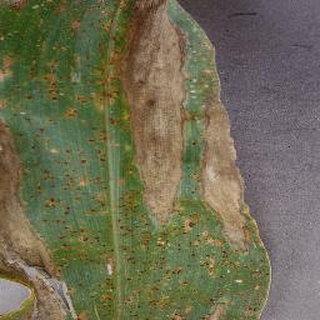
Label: corn_northern_leaf_blight